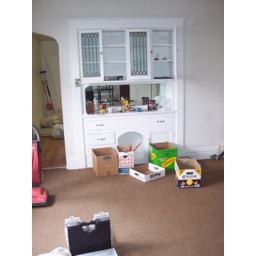
standing in the partition looking at the dining room & built-in wall shelf